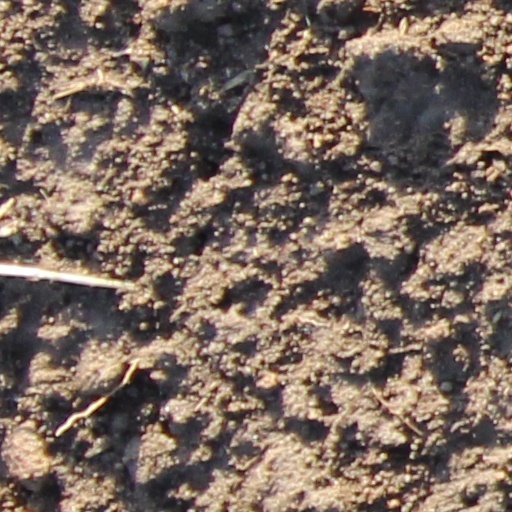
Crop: wheat